Garden Bowl

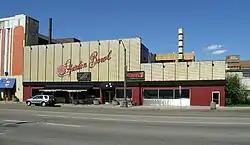
Garden Bowl from across Woodward

The Garden Bowl is a 16-lane Brunswick bowling alley located at 4104–4120 Woodward Avenue in Midtown Detroit, Michigan. It is the oldest continuously operating bowling alley in the country. It was listed on the National Register of Historic Places in 2008.